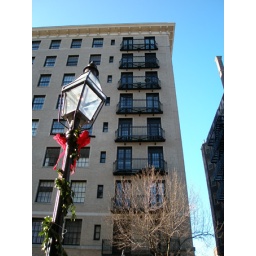
On a crisp December day this ribbon festooned lamp looked great against this tall building